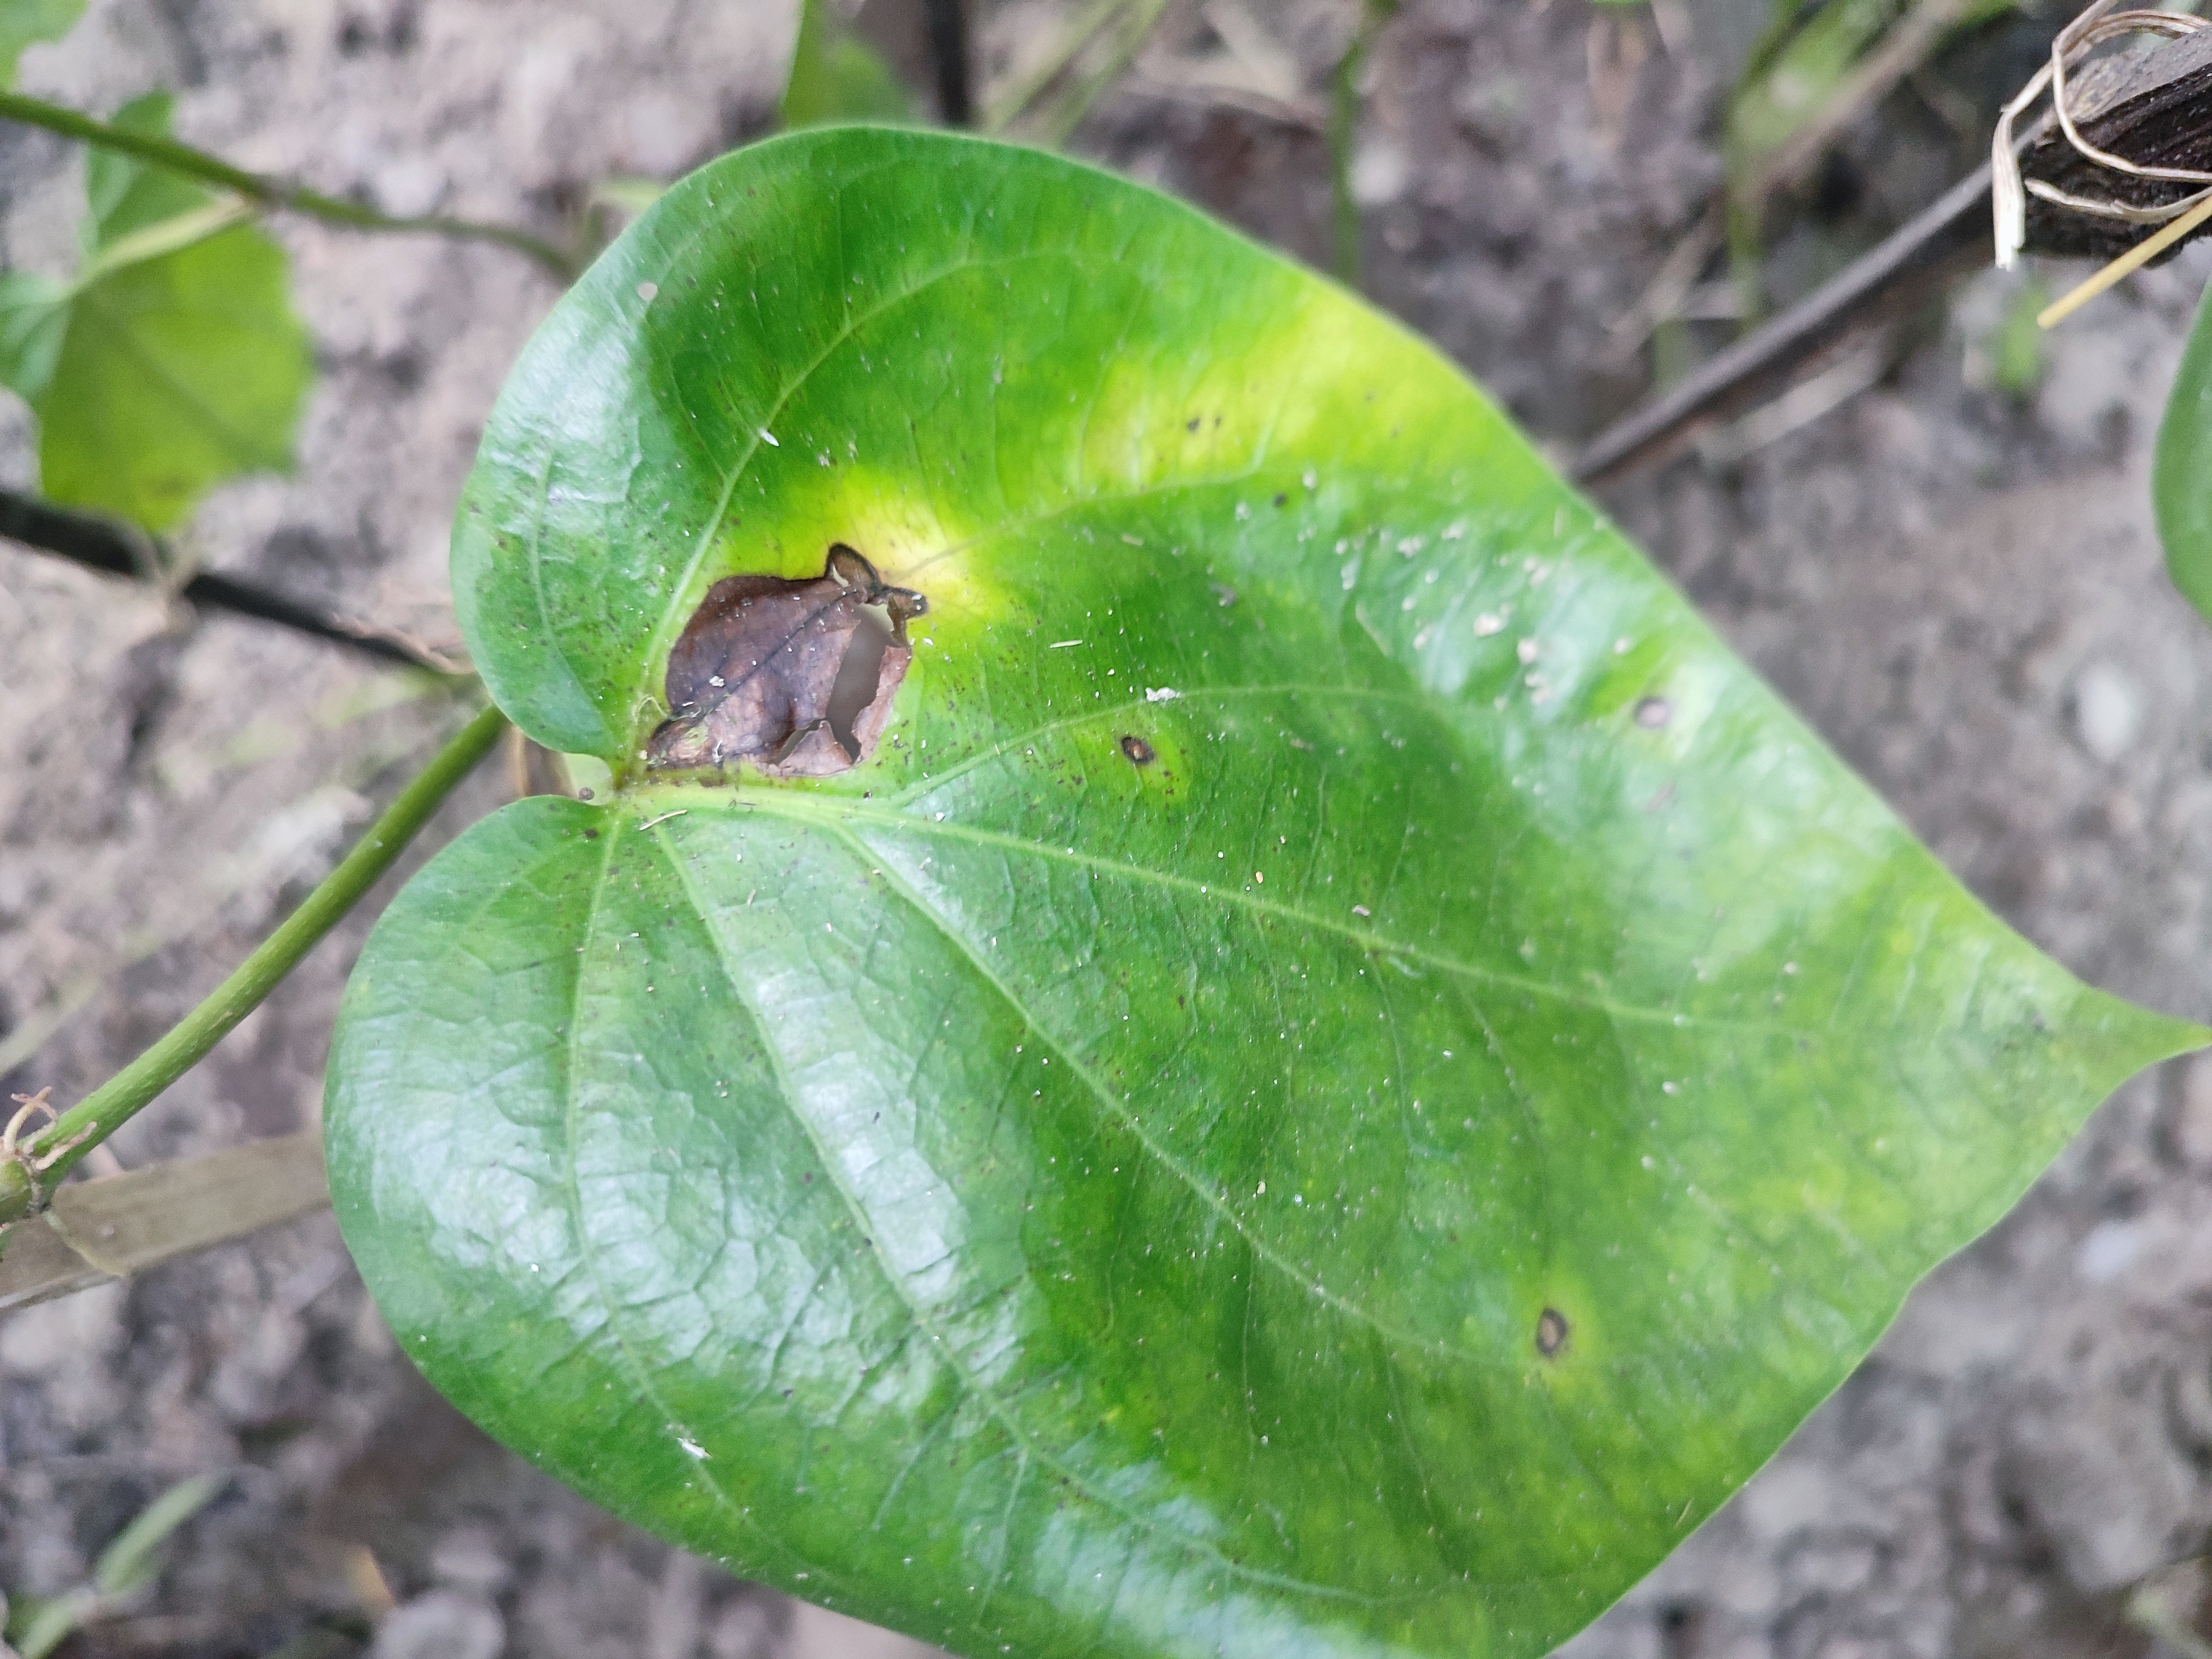
Label: Bacterial_Leaf_Disease